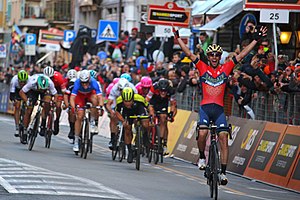
Milano-Sanremo 2018
Milano-Sanremo 2018 var den 109. udgave af cykelløbet Milano-Sanremo. Det var det ottende arrangement på UCI's World Tour-kalender i 2018 og blev arrangeret 17. marts 2018. Vinderen af løbet blev Vincenzo Nibali fra Bahrain Merida. Magnus Cort fra Astana blev nummer 8 og Matti Breschel fra EF Education blev nummer 12.